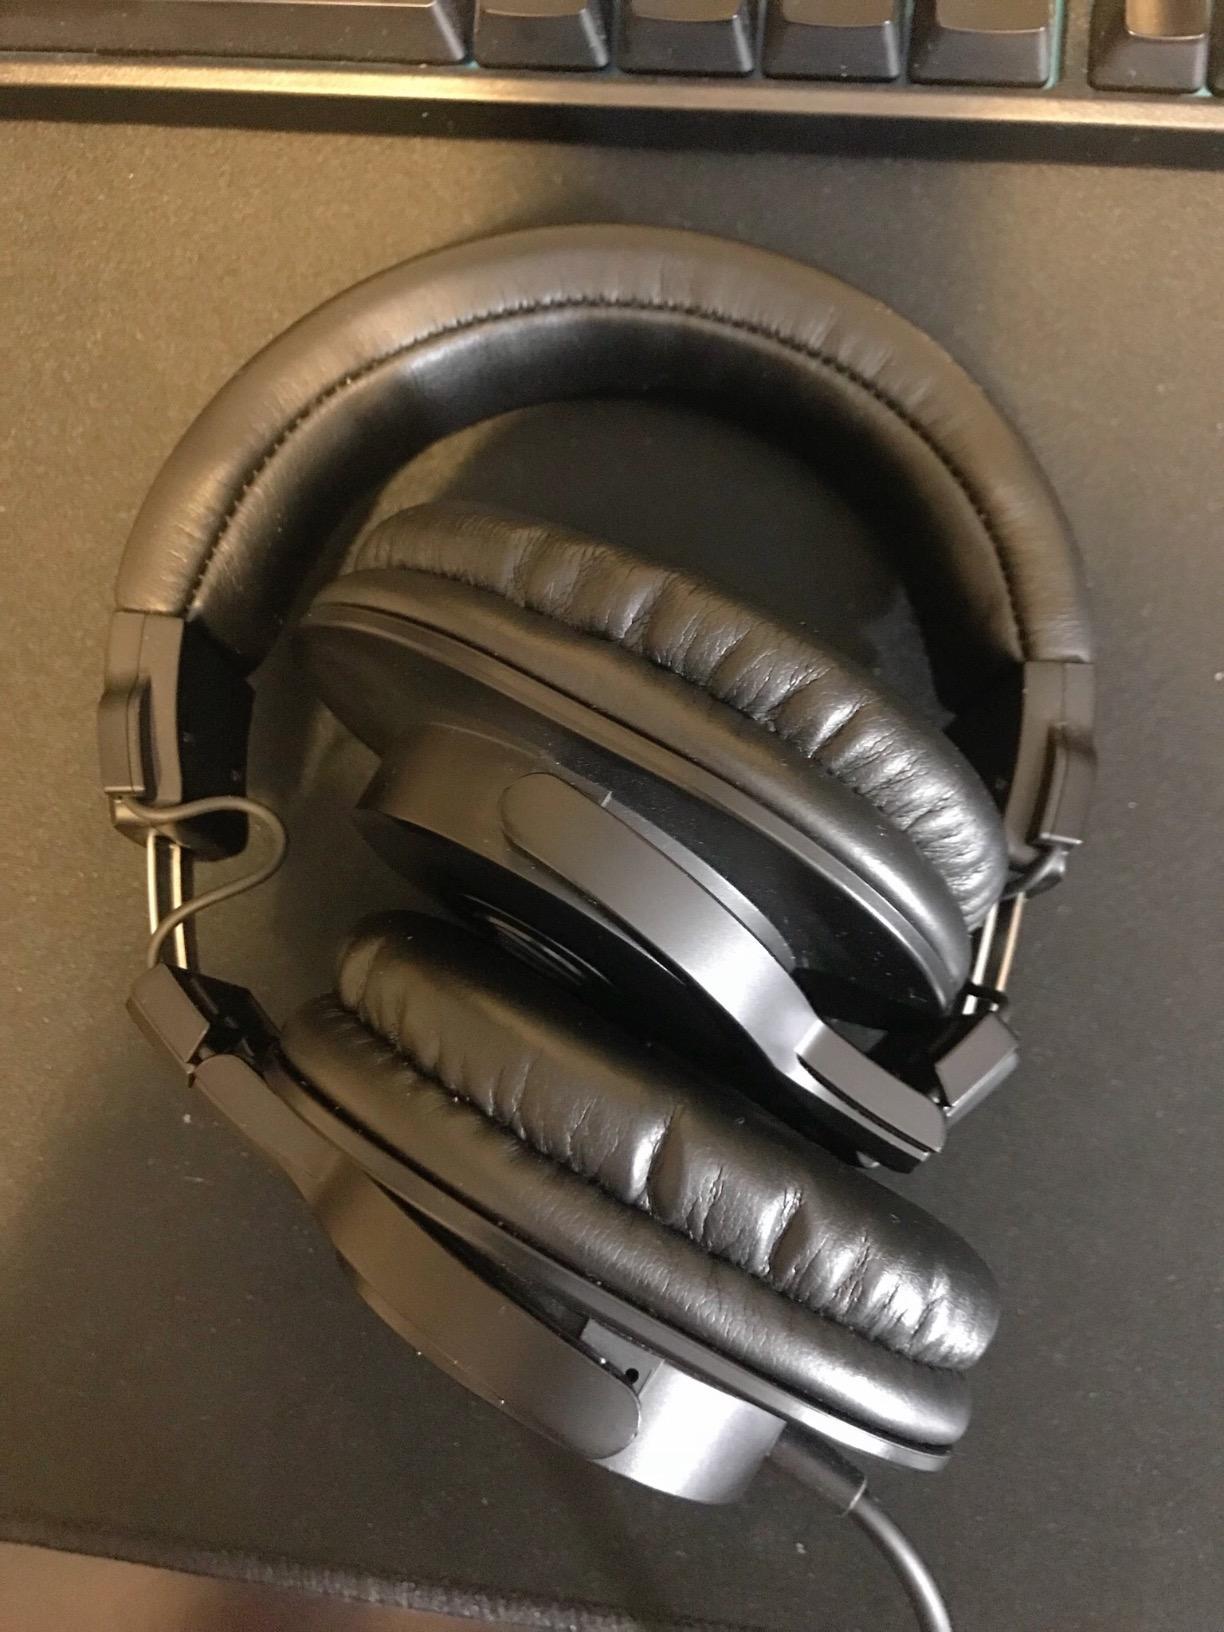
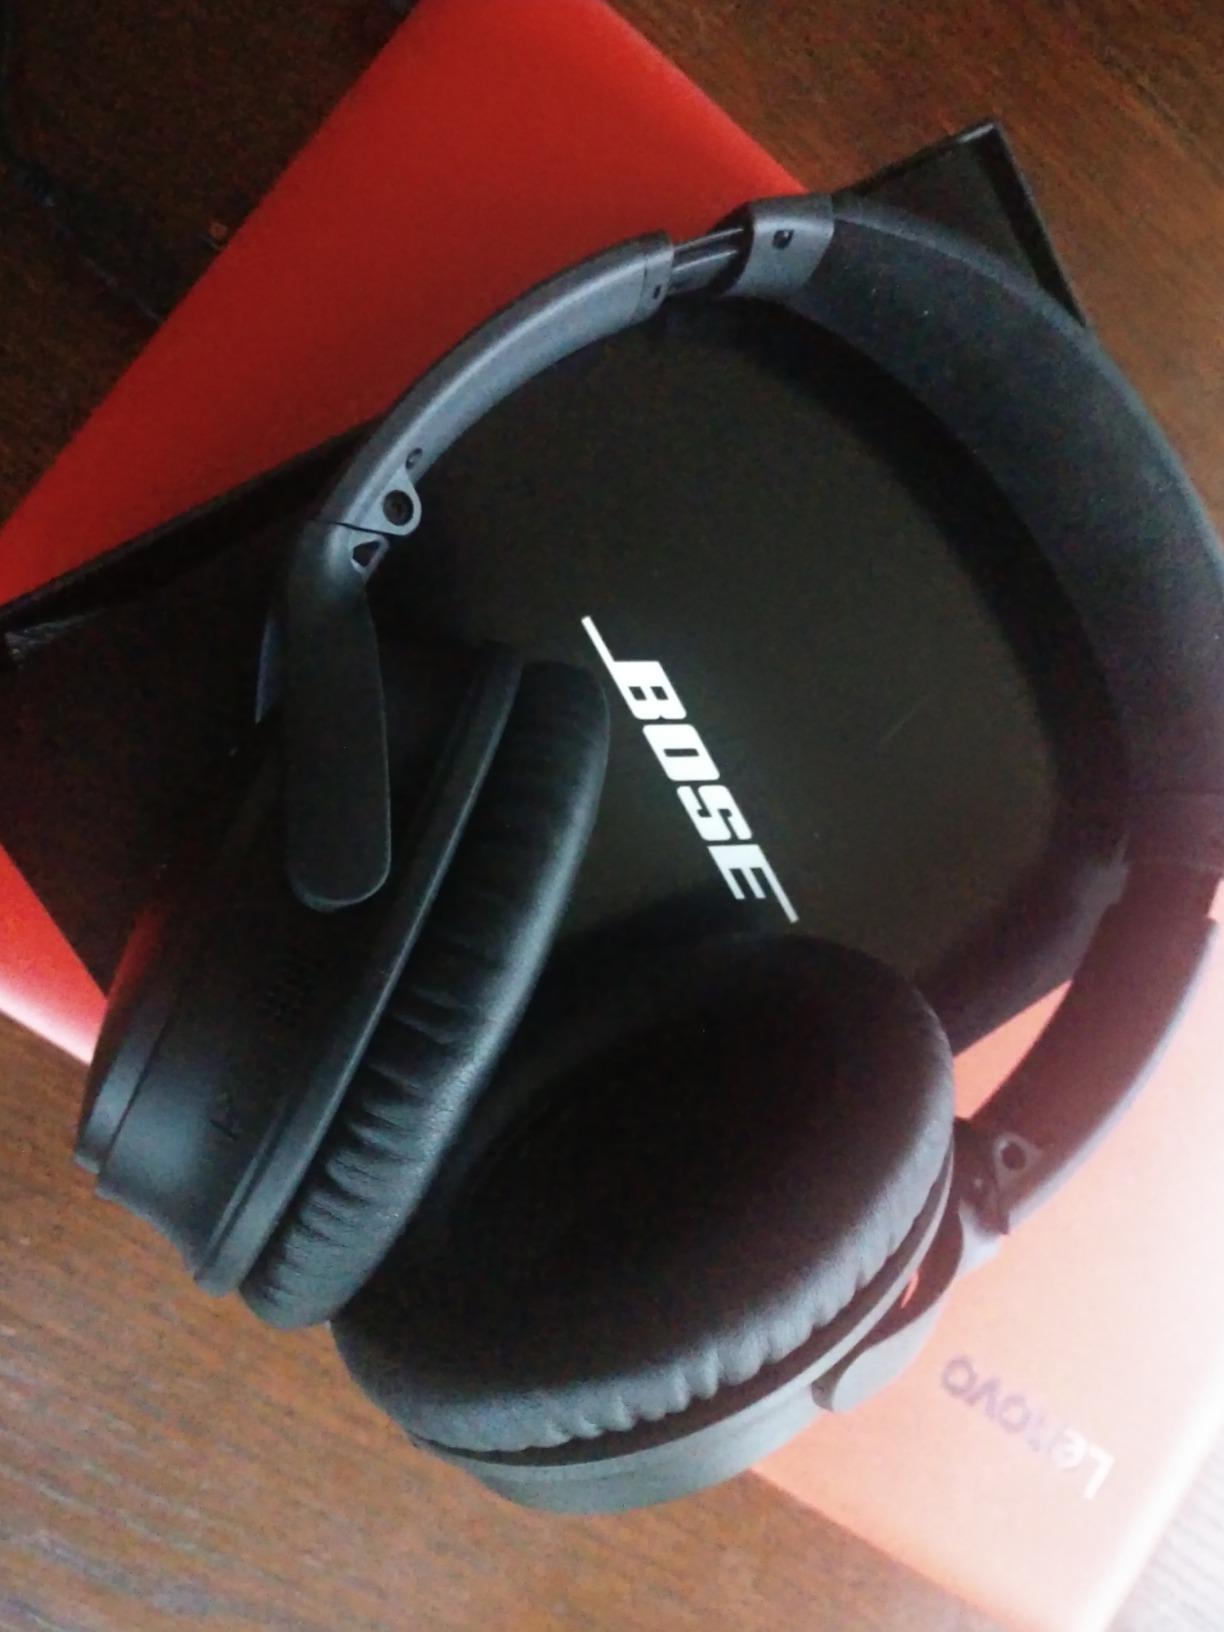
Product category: headphones
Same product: no